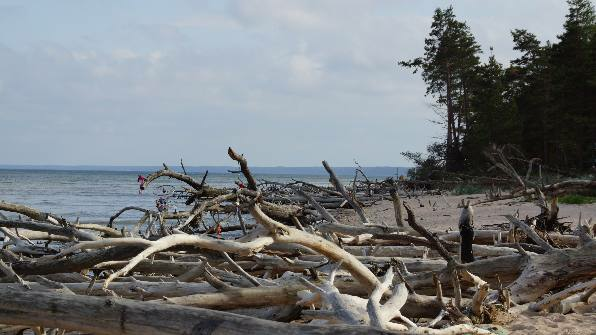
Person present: No